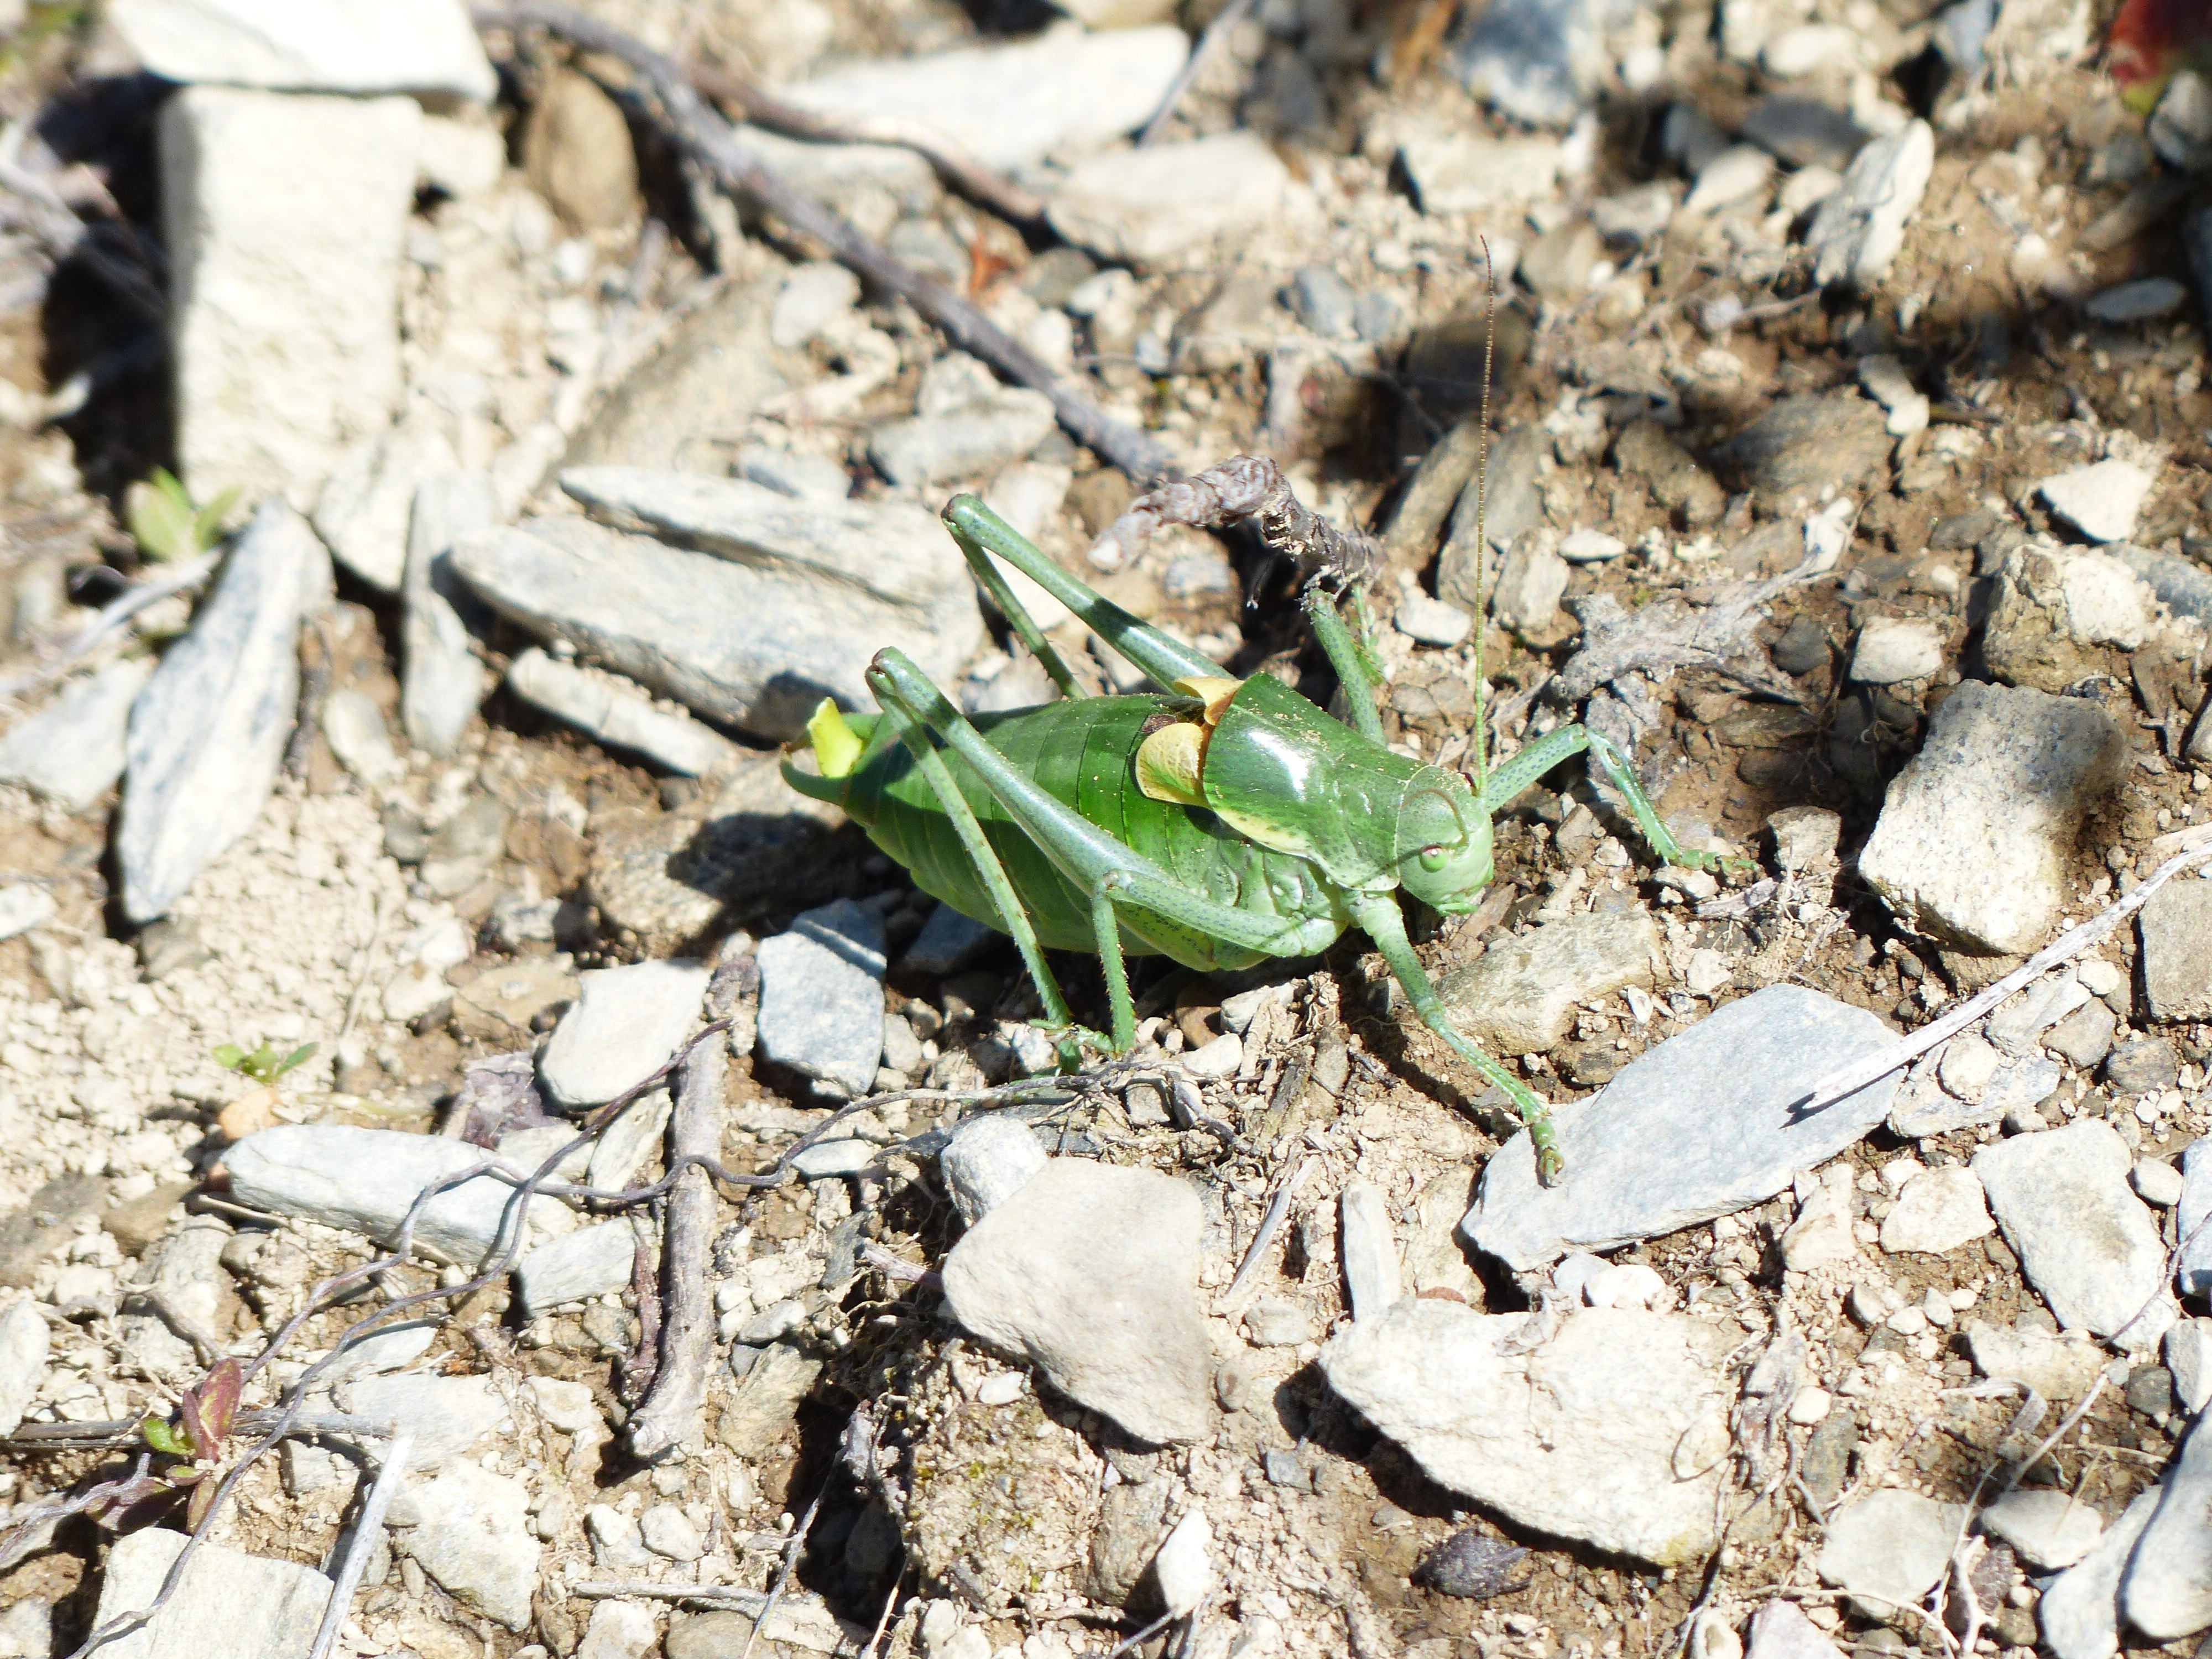
leaf, flower, wildlife, green, insect, soil, yellow, fauna, invertebrate, grasshopper, katydid, phaneropterinae, gut insect, polysarcus denticauda, orphania denticauda, sickle insect, saddle shaped neck shield, neck shield